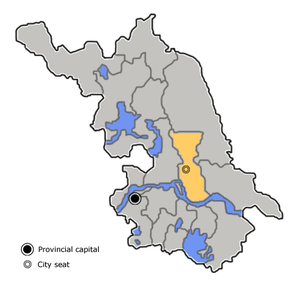
Taizhou est une ville du centre de la province du Jiangsu en Chine.